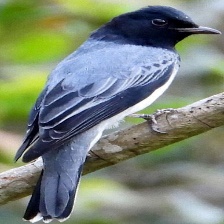
Species: GREY CUCKOOSHRIKE
Scientific name: CORACINA CAESIA